The Luck of Ginger Coffey (film)

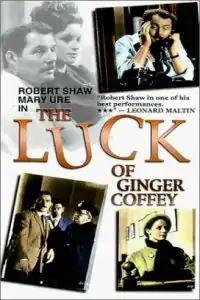
DVD cover

The Luck of Ginger Coffey is a 1964 Canadian film directed by Irvin Kershner. It is based on the Governor General's Award-winning novel by Northern Irish-Canadian writer Brian Moore, published in 1960.